Mary Custis Vezey

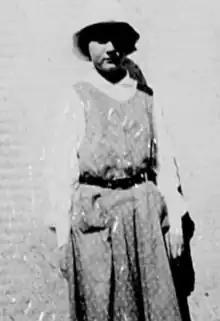
Mary Custis Vezey aged fifteen

Mary Custis Vezey (or Maria Genrikhovna Vezey in Russian; January 17, 1904October 18, 1994) was an American poet and translator who published in English and Russian, leaving "a fine heritage of published and unpublished works".